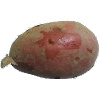
Label: Potato Red 1